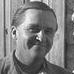
Age: 29